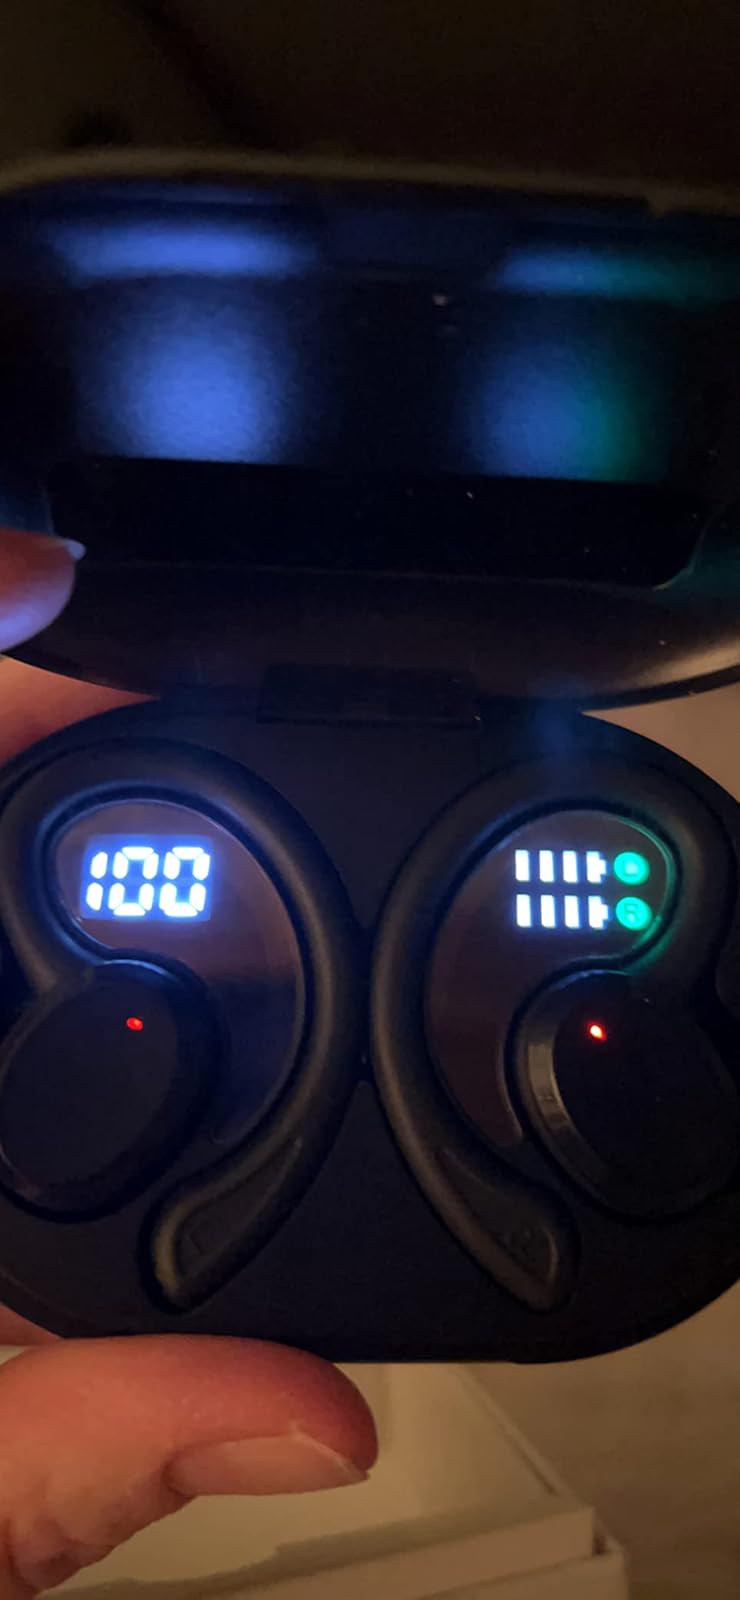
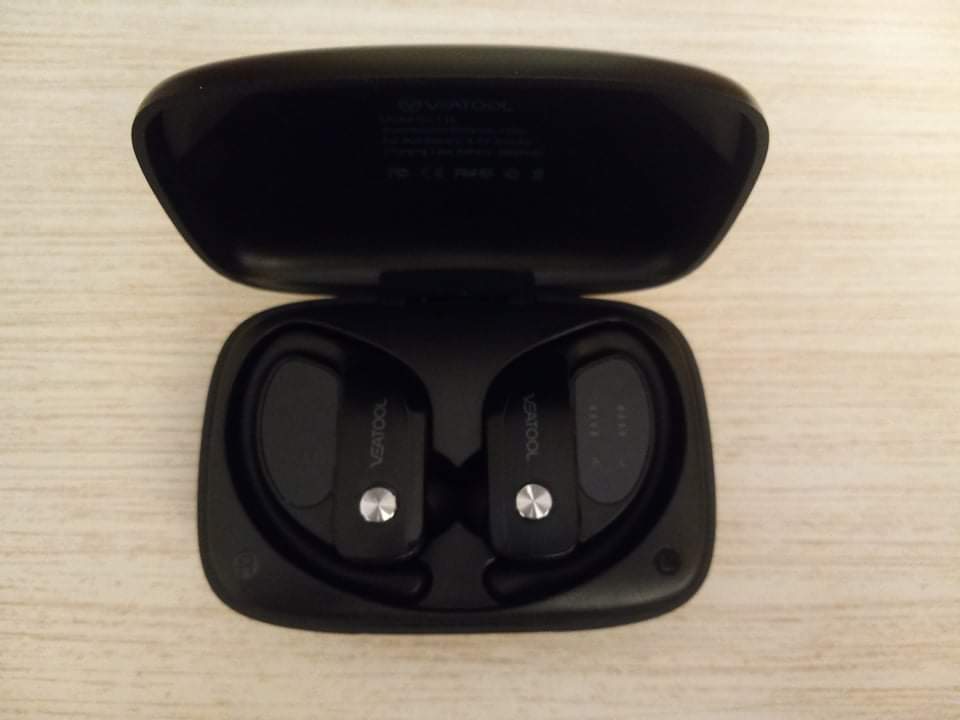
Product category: earbuds
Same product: no